Christopher Newman Hall

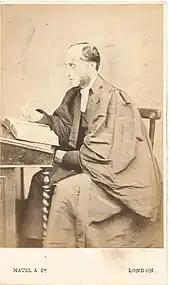
Carte de visite of Newman Hall taken c. 1865

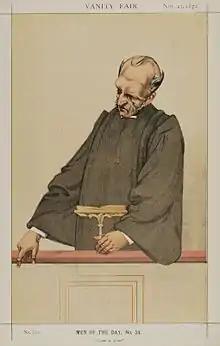
Newman Hall by Montbard in "Vanity Fair", 1872

During the 1860s, dissenting from the British government's position, Newman Hall passionately supported the north in the American Civil War. He disapproved of secession by southern states. "England should side with the North", he wrote, "particularly because emancipation of the slaves is just". He felt so strongly that he published one of his few non-theological books: "The American War. A Lecture delivered in London, October 20, 1862". Newman Hall visited the United States during the Civil War, and published a passionate anti-slavery speech co-authored by Abraham Lincoln and Henry Ward Beecher.